Ian Brzezinski

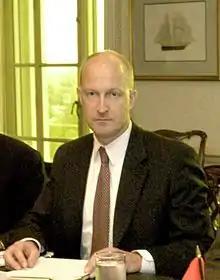
Brzezinski in 2004

Ian Joseph Brzezinski (born December 23, 1963) is an American foreign policy and military affairs expert.